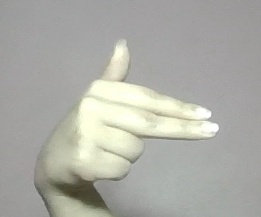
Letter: ghain